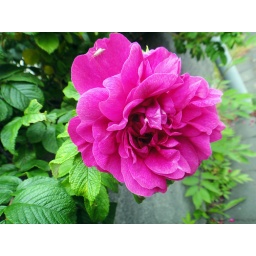
A rose standing in a garden next to the hotel where we stayed.